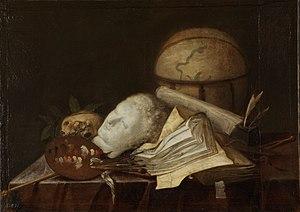
Ignacio Raeth, né vers 1626 à Anvers et décédé en 1666, est un frère jésuite brabançon qui passa toute sa vie active en Espagne où il est connu comme peintre baroque.
Dans le domaine des arts visuels, une allégorie est la représentation d'une idée abstraite ou d'une fable par une figure humaine, quelquefois animale ou hybride. Des attributs donnent des indications sur l'interprétation qu'il convient de faire de l'ouvrage.